Hayes, Louisiana

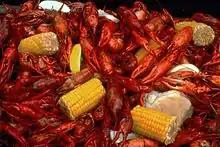

Hayes has a strong Cajun culture and retains a unique dialect of the Cajun-French language and numerous other cultural traits that distinguish them as an ethnic group.